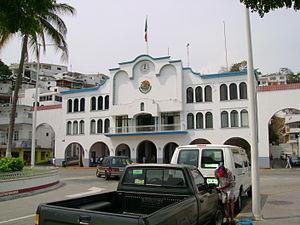
Manzanillo est une ville du Mexique, dans l'état de Colima. C'est une importante ville portuaire et la deuxième ville la plus peuplée de l'état. Manzanillo est également le nom de la municipalité englobante.